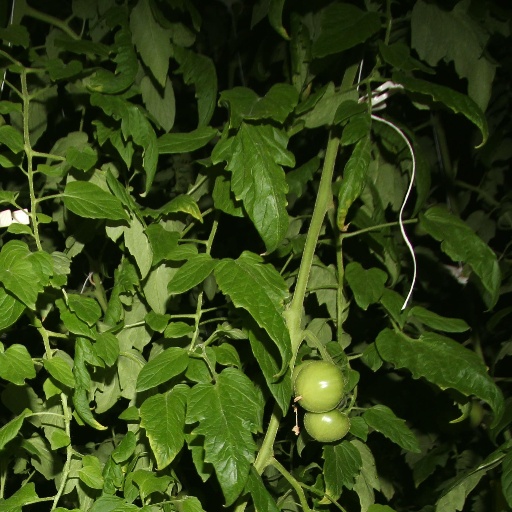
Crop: tomato